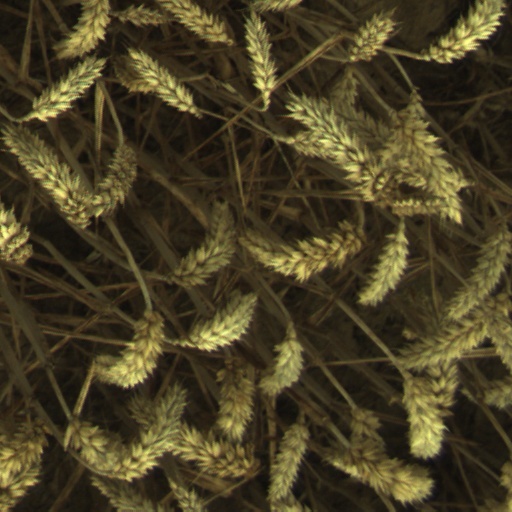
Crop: wheat